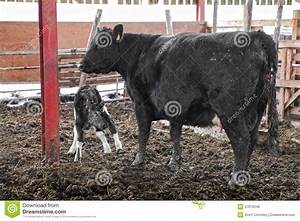
Label: cow